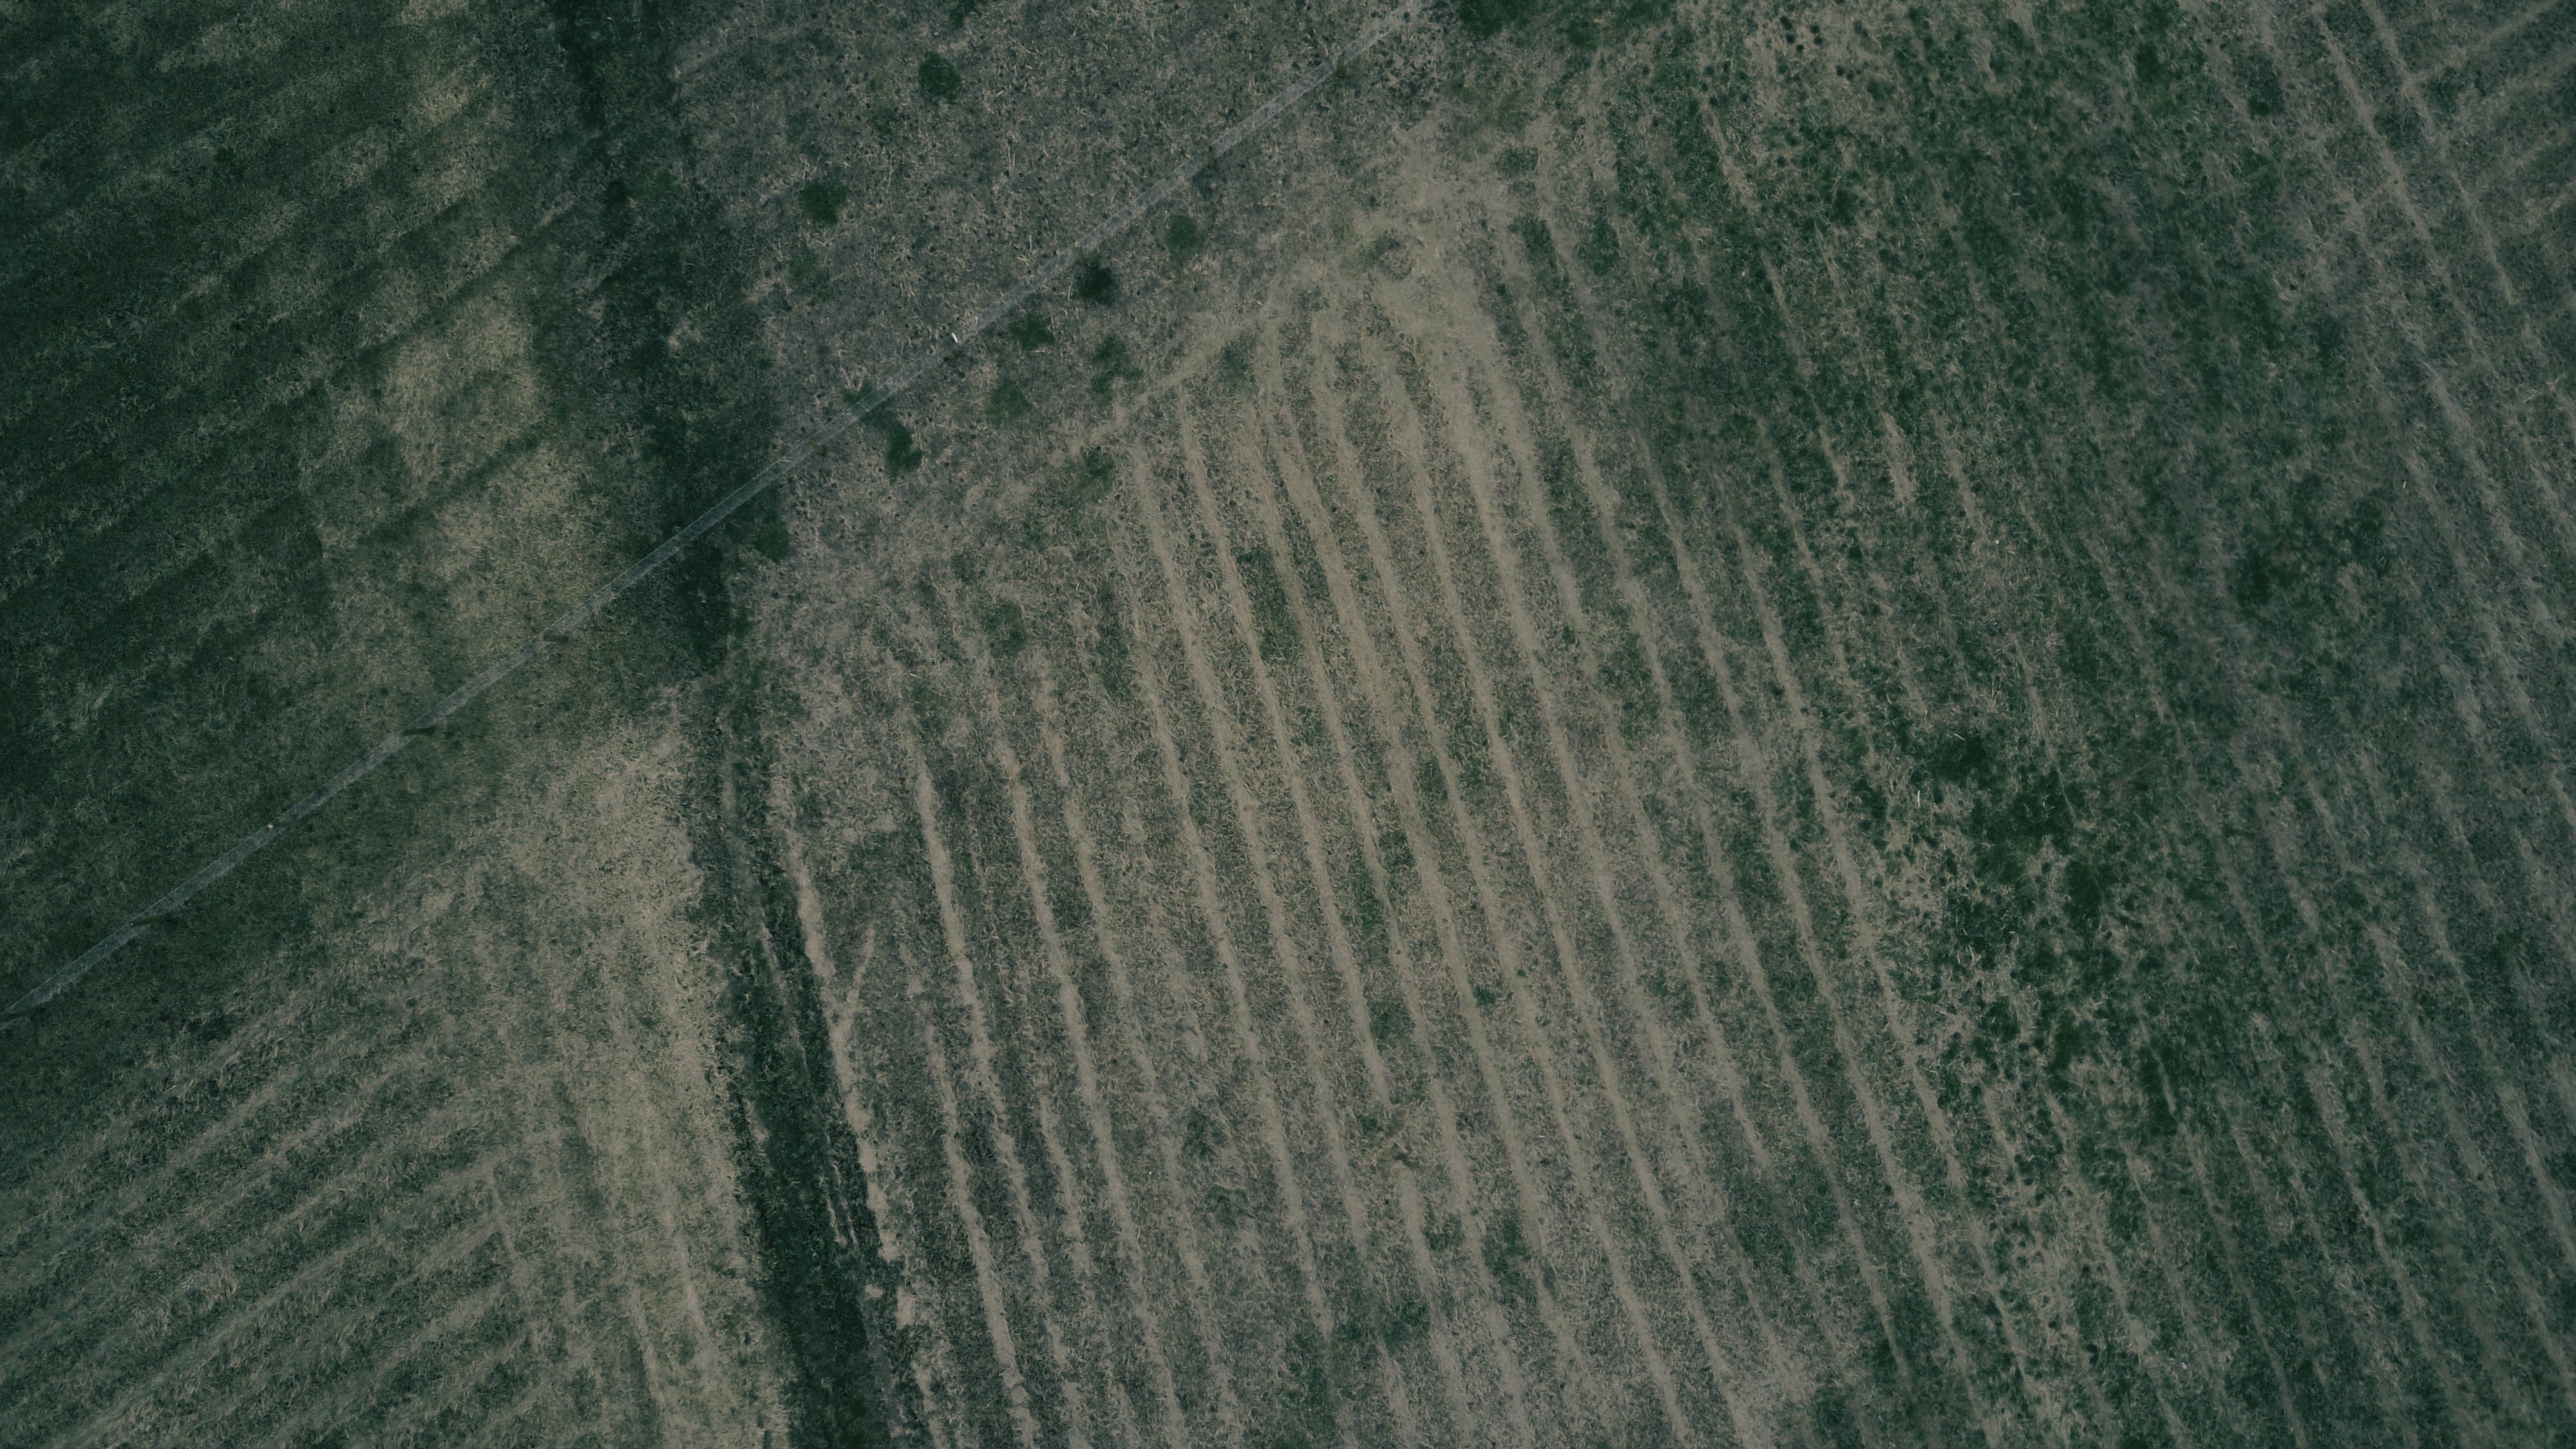
wood, white, field, farm, texture, floor, wall, line, green, blue, black, material, aerial view, flooring, droen view